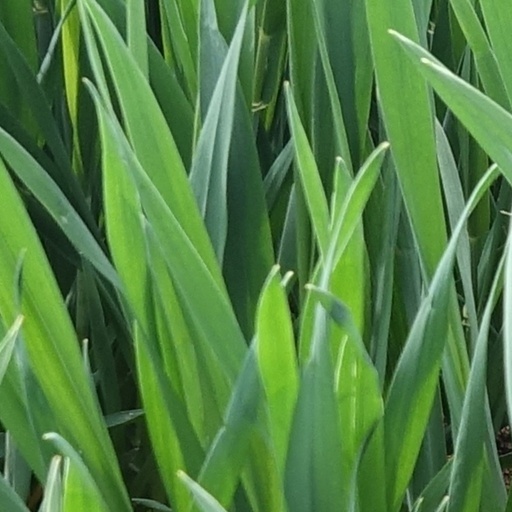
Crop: wheat